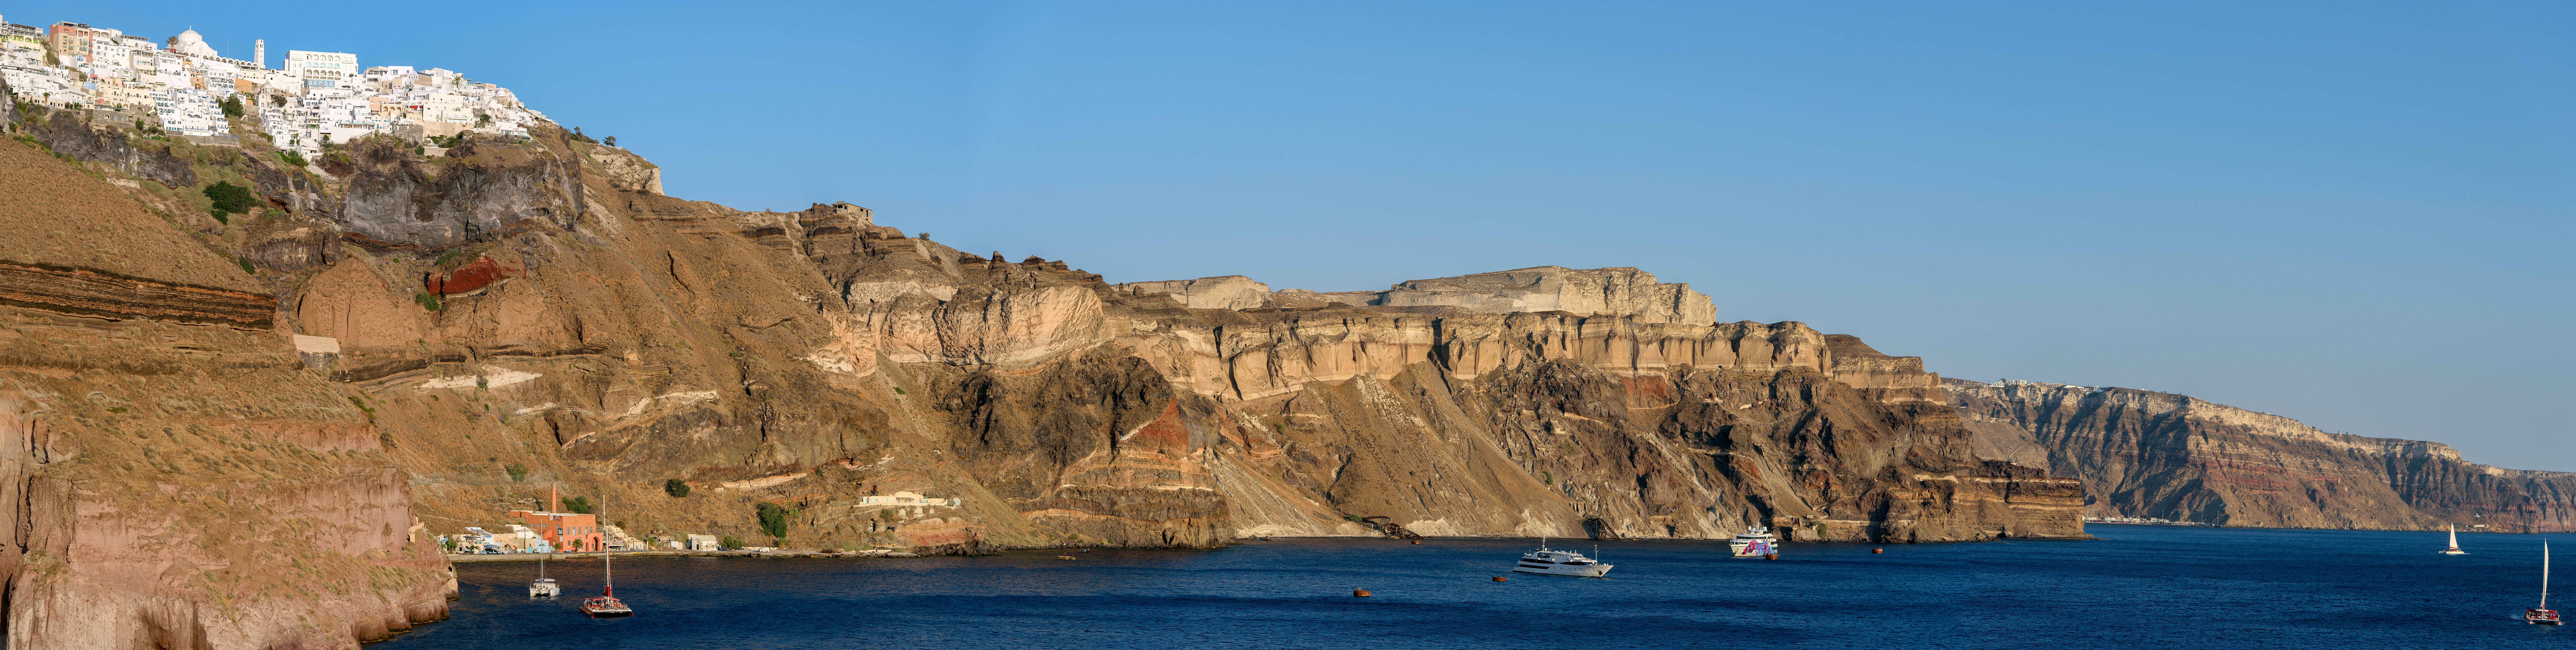
coast, water, panorama, formation, cliff, greek, mediterranean, bay, island, nikon, terrain, cruise, 2016, free, cool image, santorini, publicdomain, geology, boats, badlands, greece, costa, d750, eastern, caldera, i, cape, wadi, landform, geographical feature